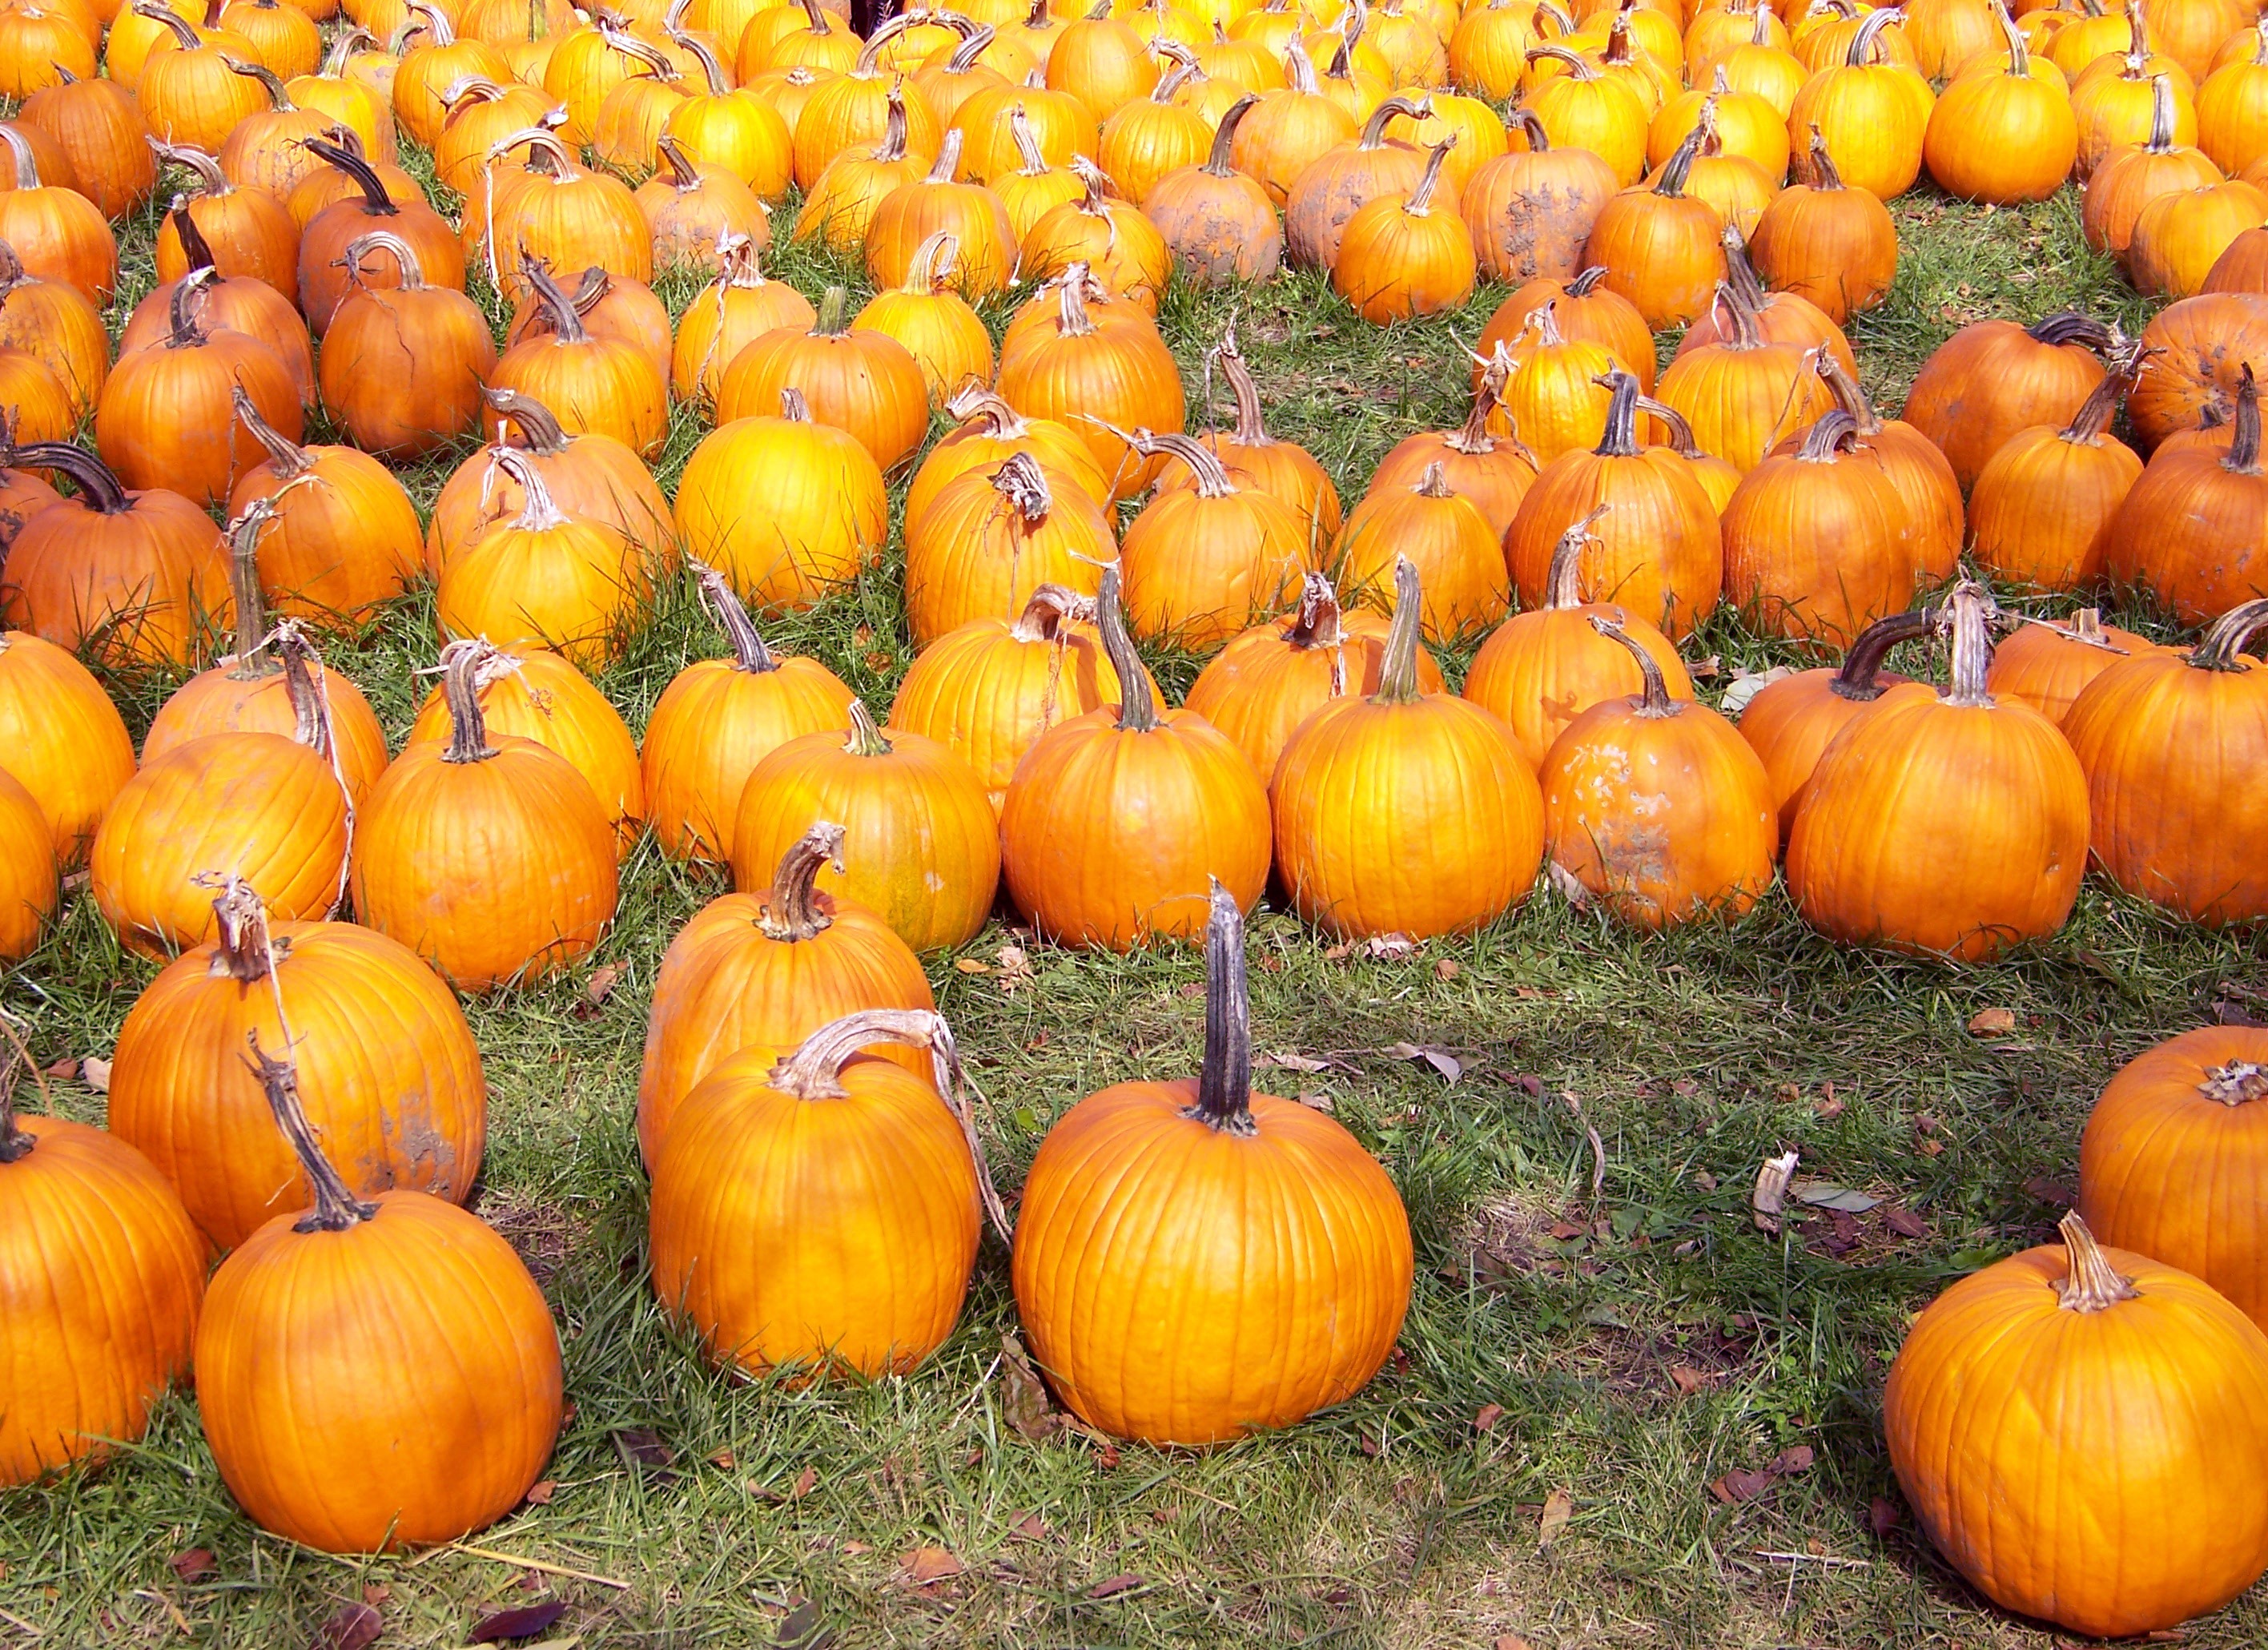
grass, plant, ground, fruit, fall, orange, food, green, produce, vegetable, autumn, pumpkin, yellow, healthy, arrangement, thanksgiving, arranged, decorative, seasons, seasonal, fruits, foods, calabaza, october, harvesting, edible, backgrounds, pumpkins, cucurbita, nutritious, green background, flowering plant, winter squash, land plant